Kim Ku

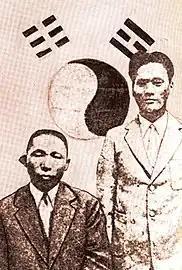

From December 14, 1926, to August 18, 1927, Kim Ku served as head of government. In late March 1927, shortly after beginning his term, he reorganized the office of president into "Chairman of the State Council Directory", where the chairman is the first among equals in a state council. Robert S. Kim attributes this to why Kim's term as head lasted longer than that of others; Kim served around eight months before leaving office. He became the Minister of Internal Affairs again after leaving office, and Yi Tongnyŏng became the head of government. Yi served for two three-year terms, until 1933; the first president since 1925 to serve for longer than a year.